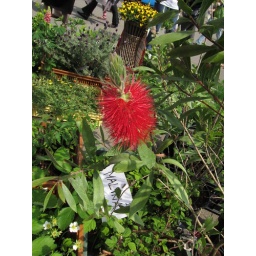
flower in market